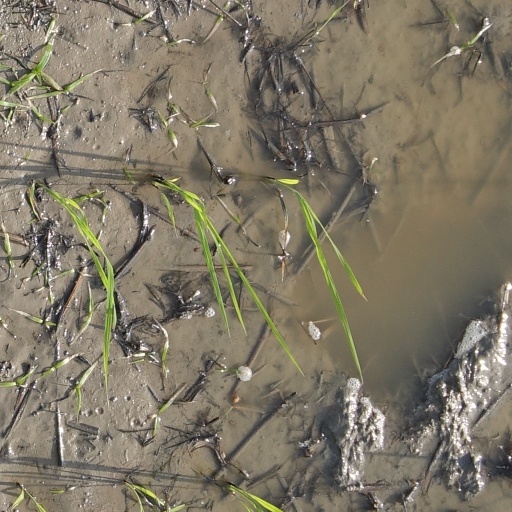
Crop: rice